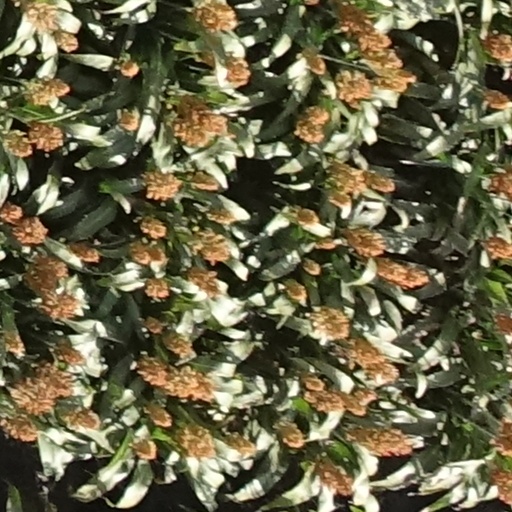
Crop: sorghum